Garra Blanca

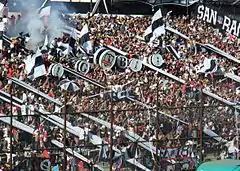
Garra Blanca

Garra Blanca is the name of a "barra brava" formed by fans of the Santiago-based football club Colo-Colo in Chile. It is considered one of the three largest and most influential "barras bravas" in the country, alongside Universidad de Chile's "Los de Abajo" ("Those from Below") and Universidad Catolica's "Los Cruzados" ("The Crusaders").